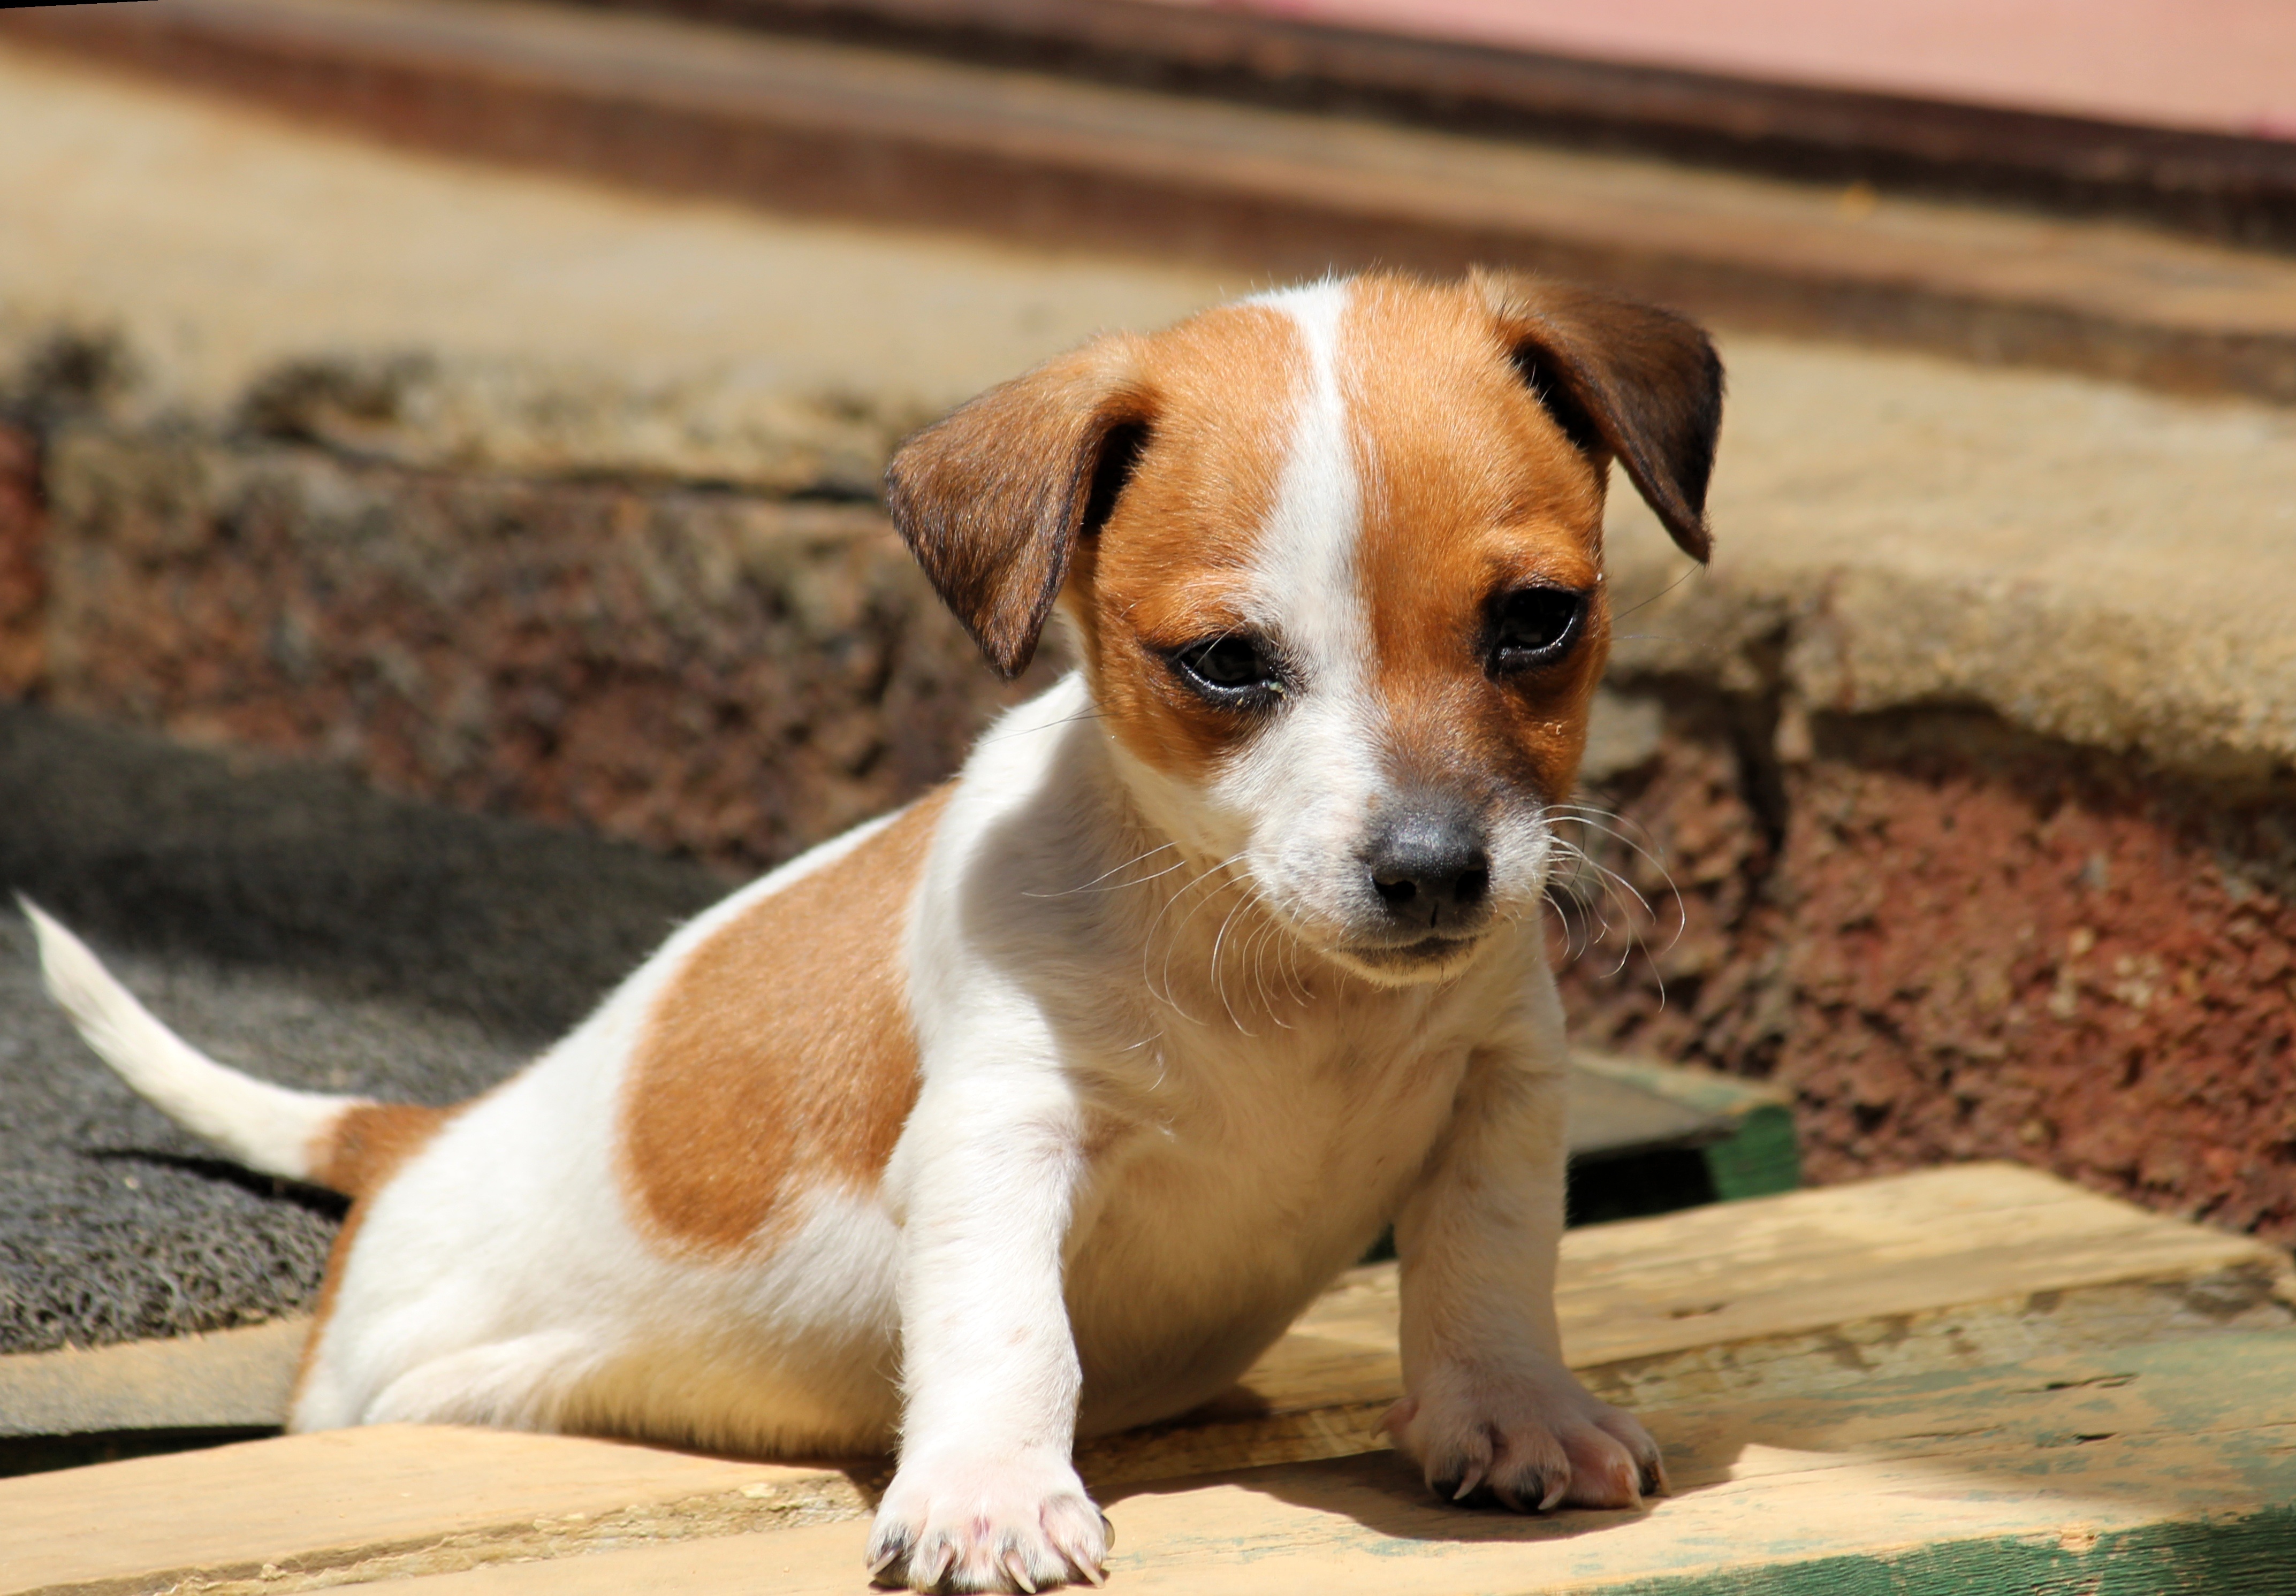
dog, puppy, jack russell, baby, cute, playful, dreamy, wildlife photography, animal portrait, pet, nature, animal world, attention, quadruped, watch, rest, dog breed, vigilant, furry, curiosity, hybrid, small, snout, fragrance, eyes, smell, close, taster, hairy, discover, awakened, sniffing, head, small dog, brown, fur, animal, view, mixed breed dog, hundeportrait, terrier, out